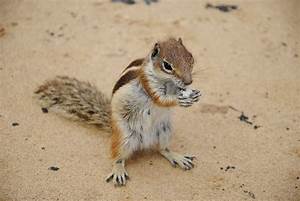
Label: squirrel